Mont Brouillard

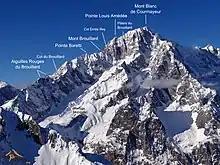
Significant topographic features on the Brouillard ridge

The question of who made the first ascent of the peak was for a time a matter of contention. Martino Baretti and his guide Jean-Joseph Maquignaz believed that they had climbed the peak, together with Punta Baretti, on 28 July 1880, but Karl Blodig showed that this was unlikely, no cairn being found when he made his ascent on 10 July 1906 with Oscar Eckenstein and Alexis Brocherel. Later research showed that the time that Baretti gave for the traverse between Punta Baretti and Mont Brouillard was "half that required".